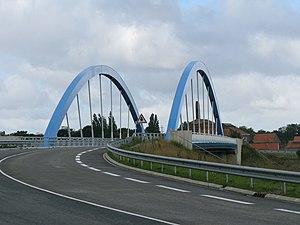
Nouveau pont de Coppenaxfort, inauguré en 2009.
Brouckerque est une commune française, située dans le département du Nord en région Hauts-de-France. C'est un village agricole du Blootland, égayé de champs, de watergangs et de canaux.
La Dérivation de la Colme, appelé également Canal de Lynck ou Canal de dérivation de la Haute Colme, est un canal français, situé dans le département du Nord.
Coppenaxfort est un petit hameau français, située dans le département du Nord. Il est divisé entre trois communes : Brouckerque, Bourbourg et Craywick.